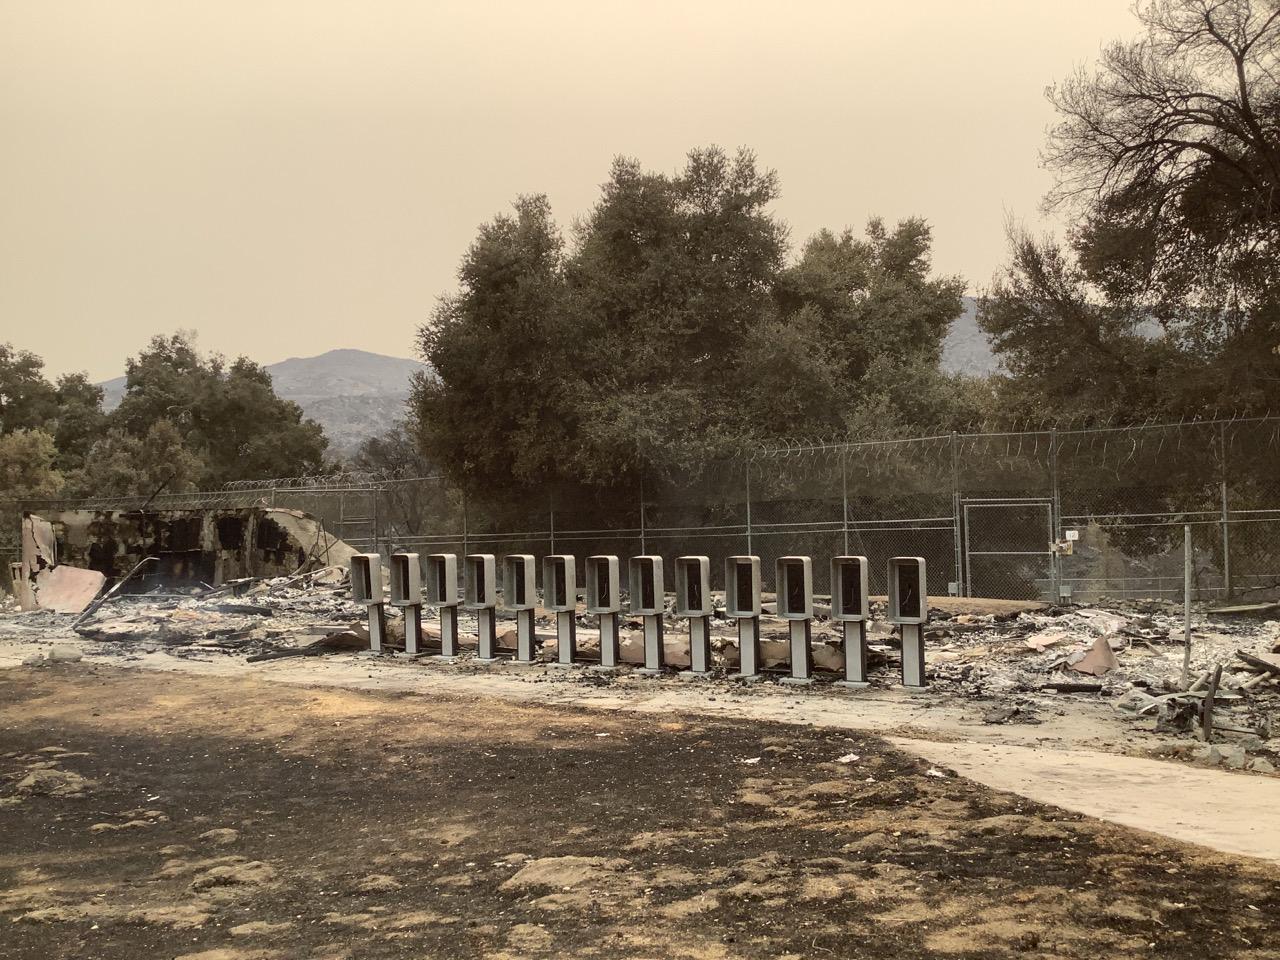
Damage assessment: destroyed